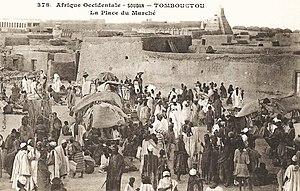
François-Edmond Fortier, Tombouctou. La Place du Marché. Afrique Occidentale - Soudan.